David Kelly (actor)

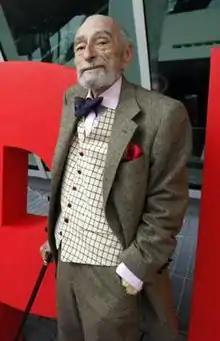
Kelly in 2012

David Kelly (11 July 1929 – 12 February 2012) was an Irish actor who had regular roles in several film and television works from the 1950s onwards. One of the most recognisable voices and faces of Irish stage and screen, Kelly was known for his roles as Rashers Tierney in "Strumpet City", Cousin Enda in "Me Mammy", the builder Mr O'Reilly in "Fawlty Towers", Albert Riddle in "Robin's Nest", and Grandpa Joe in the film "Charlie and the Chocolate Factory" (2005). Another notable role was as Michael O'Sullivan in "Waking Ned Devine".